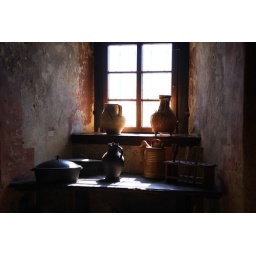
this was taken in the kitchen of ancient castle ronneburg near frankfurt/main, germany